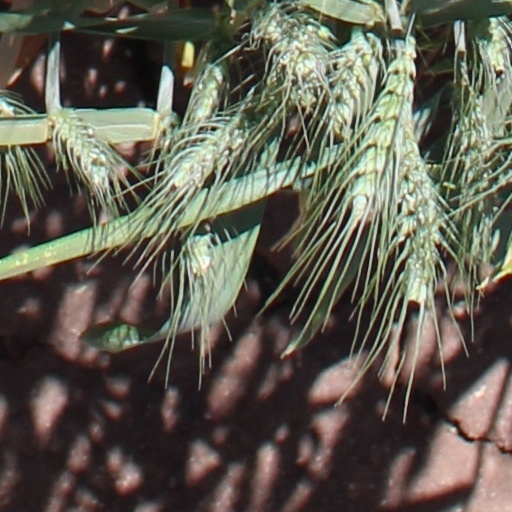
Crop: wheat